Chemin de fer de Petite Ceinture

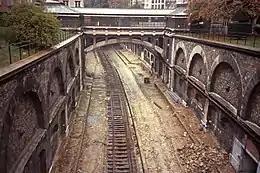
The rails of the Auteuil-Champ-de-Mars 'Boulainvilliers' connection below the Boulainvilliers station being removed in 1984, in preparation for its transformation into the RER C.

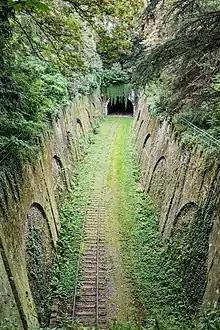
The Petite Ceinture railway line passing through the Parc Montsouris

The connection between Gare du Nord and Gare de l'Est was in use until the 2000s but has seen use fall dramatically. Passenger and freight services from both stations are hauled by engines from the SNCF depots at La Chapelle and Pantin, seldom exchanging rolling stock. The Grande Ceinture is currently used to swap stock and as a diversion line.